2006 Dover 400

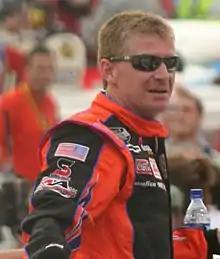
Jeff Burton "(pictured in 2007)" won the race after passing Kenseth, and ended a 175-race winless streak.

Martin lost fourth position when he was passed by Kurt Busch on lap 251. Kenseth moved ahead of Johnson to claim second place eleven laps later. Green-flag pit stops began on lap 264 when Biffle stopped for four tires and fuel, and Kenseth took over the lead. A flat right-front tire slowed Earnhardt on lap 282; he made a pit stop on the same lap. Sadler and Martin made their pit stops for four tires on laps 285 and 286, and Johnson made a pit stop three laps later. On lap 298, Riggs' right-front tire failed and hit the turn three wall, prompting the ninth caution which allowed officials to clear the track of debris. Riggs had a small fire at his front-end. During the caution, the top-ten leaders made pit stops for tires and fuel. Kenseth remained the leader at the lap-306 restart. The tenth (and final) caution was required on lap 324 when Yeley lost control of his car leaving turn four; he spun on the backstretch and his rear-end made light contact with the wall. Some of the leaders made pit stops under caution. Kenseth remained the leader at the lap-328 restart, followed by Kurt Busch, Sorenson, Burton and Jeff Gordon.